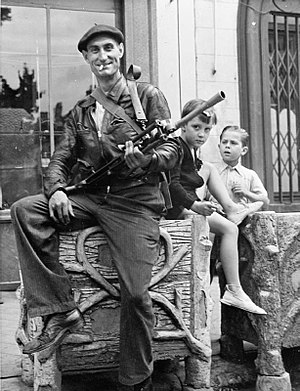
Forces Françaises de L'Intérieur
Et medlem af FFI, ca. 1944
Forces françaises de l'intérieur er navnet på den franske modstandsbevægelse, som blev dannet den 1. februar 1944 efter en ihærdig indsats af Jacques Bingen, og som omfattede alle hemmelige militære modstandsgrupper i Frankrig: